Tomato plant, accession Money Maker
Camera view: bottom (45 deg); turntable rotation: 180 degrees
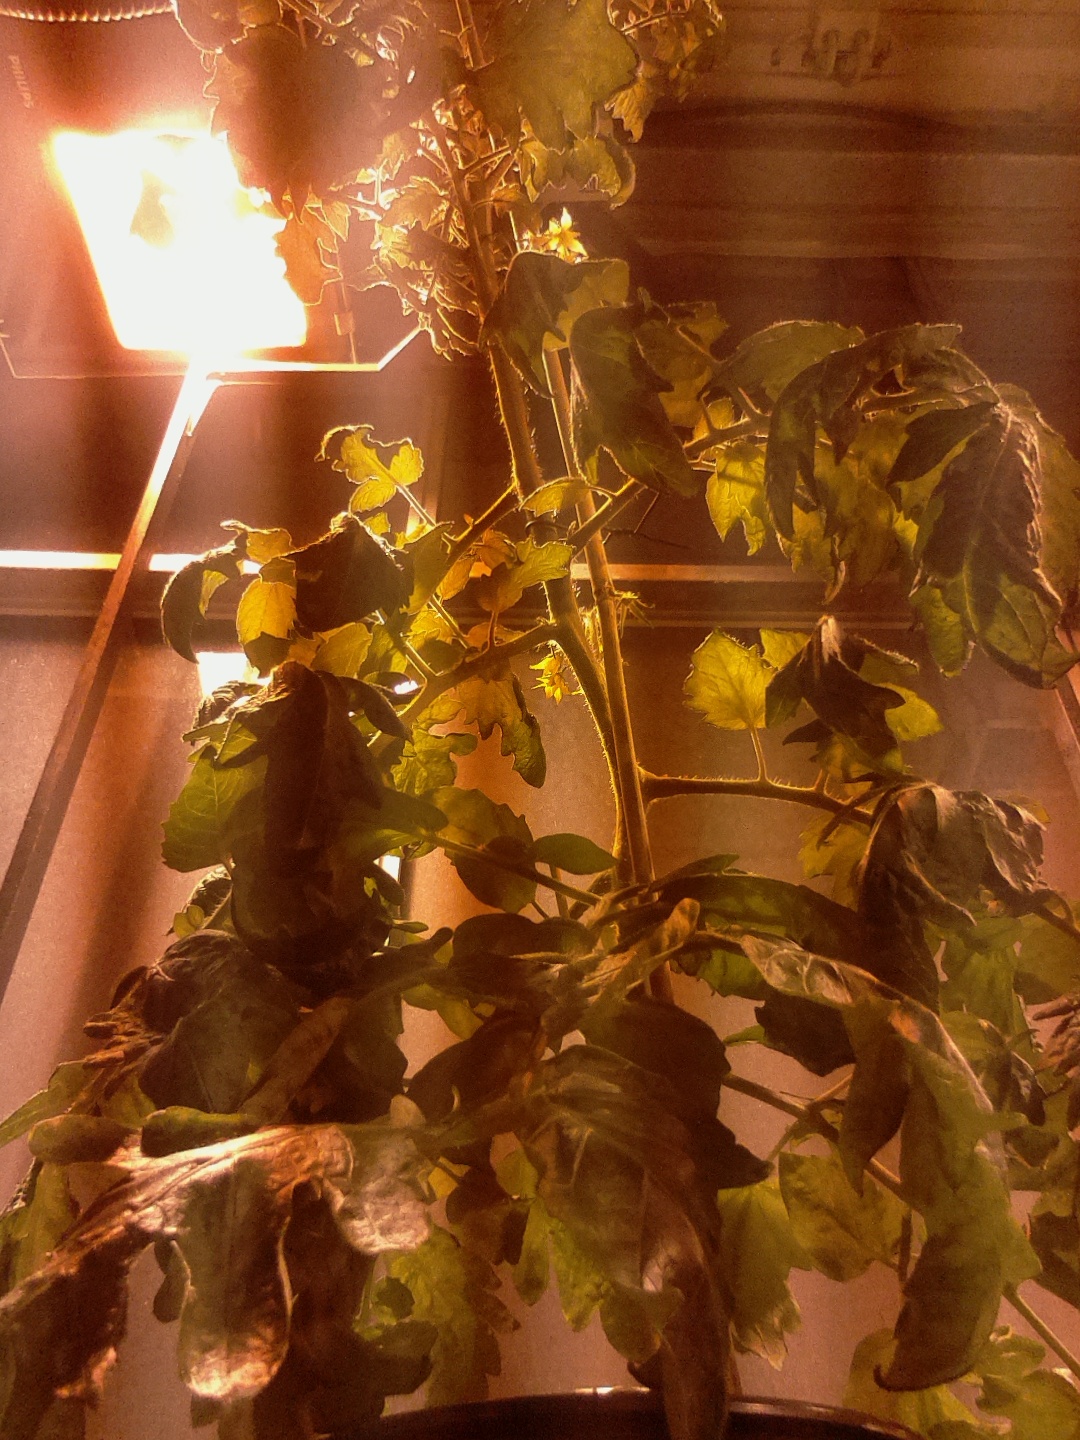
BBCH growth stage 69: End of flowering, 90%-100% of flowers open, more petals falling